Lentor MRT station

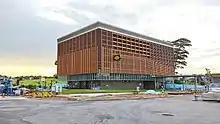
Station entrance under construction prior to opening

Lentor station was first announced as part of the 22-station Thomson Line (TSL) on 29 August 2012. In October 2013, the Land Transport Authority (LTA) awarded Contract T209 for the design and construction of Lentor station and associated tunnels to China Railway No. 5 Engineering Group Co. Ltd (Singapore Branch) at . The station's construction began in 2014, with a scheduled completion date of 2020.